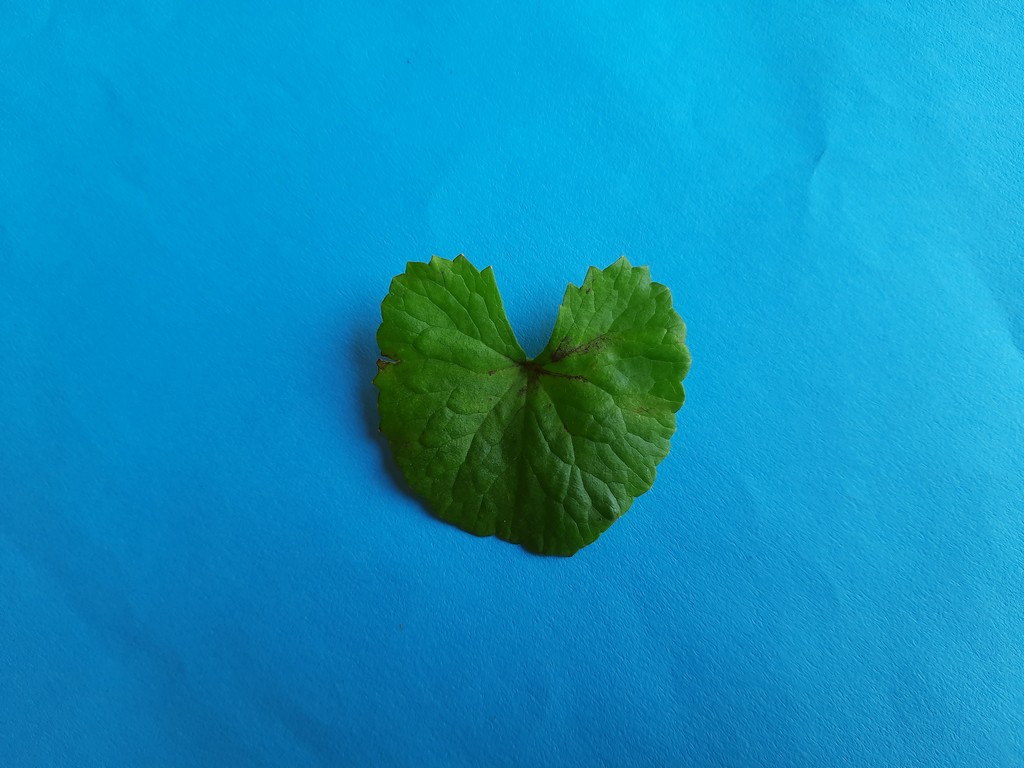
Label: Unhealthy